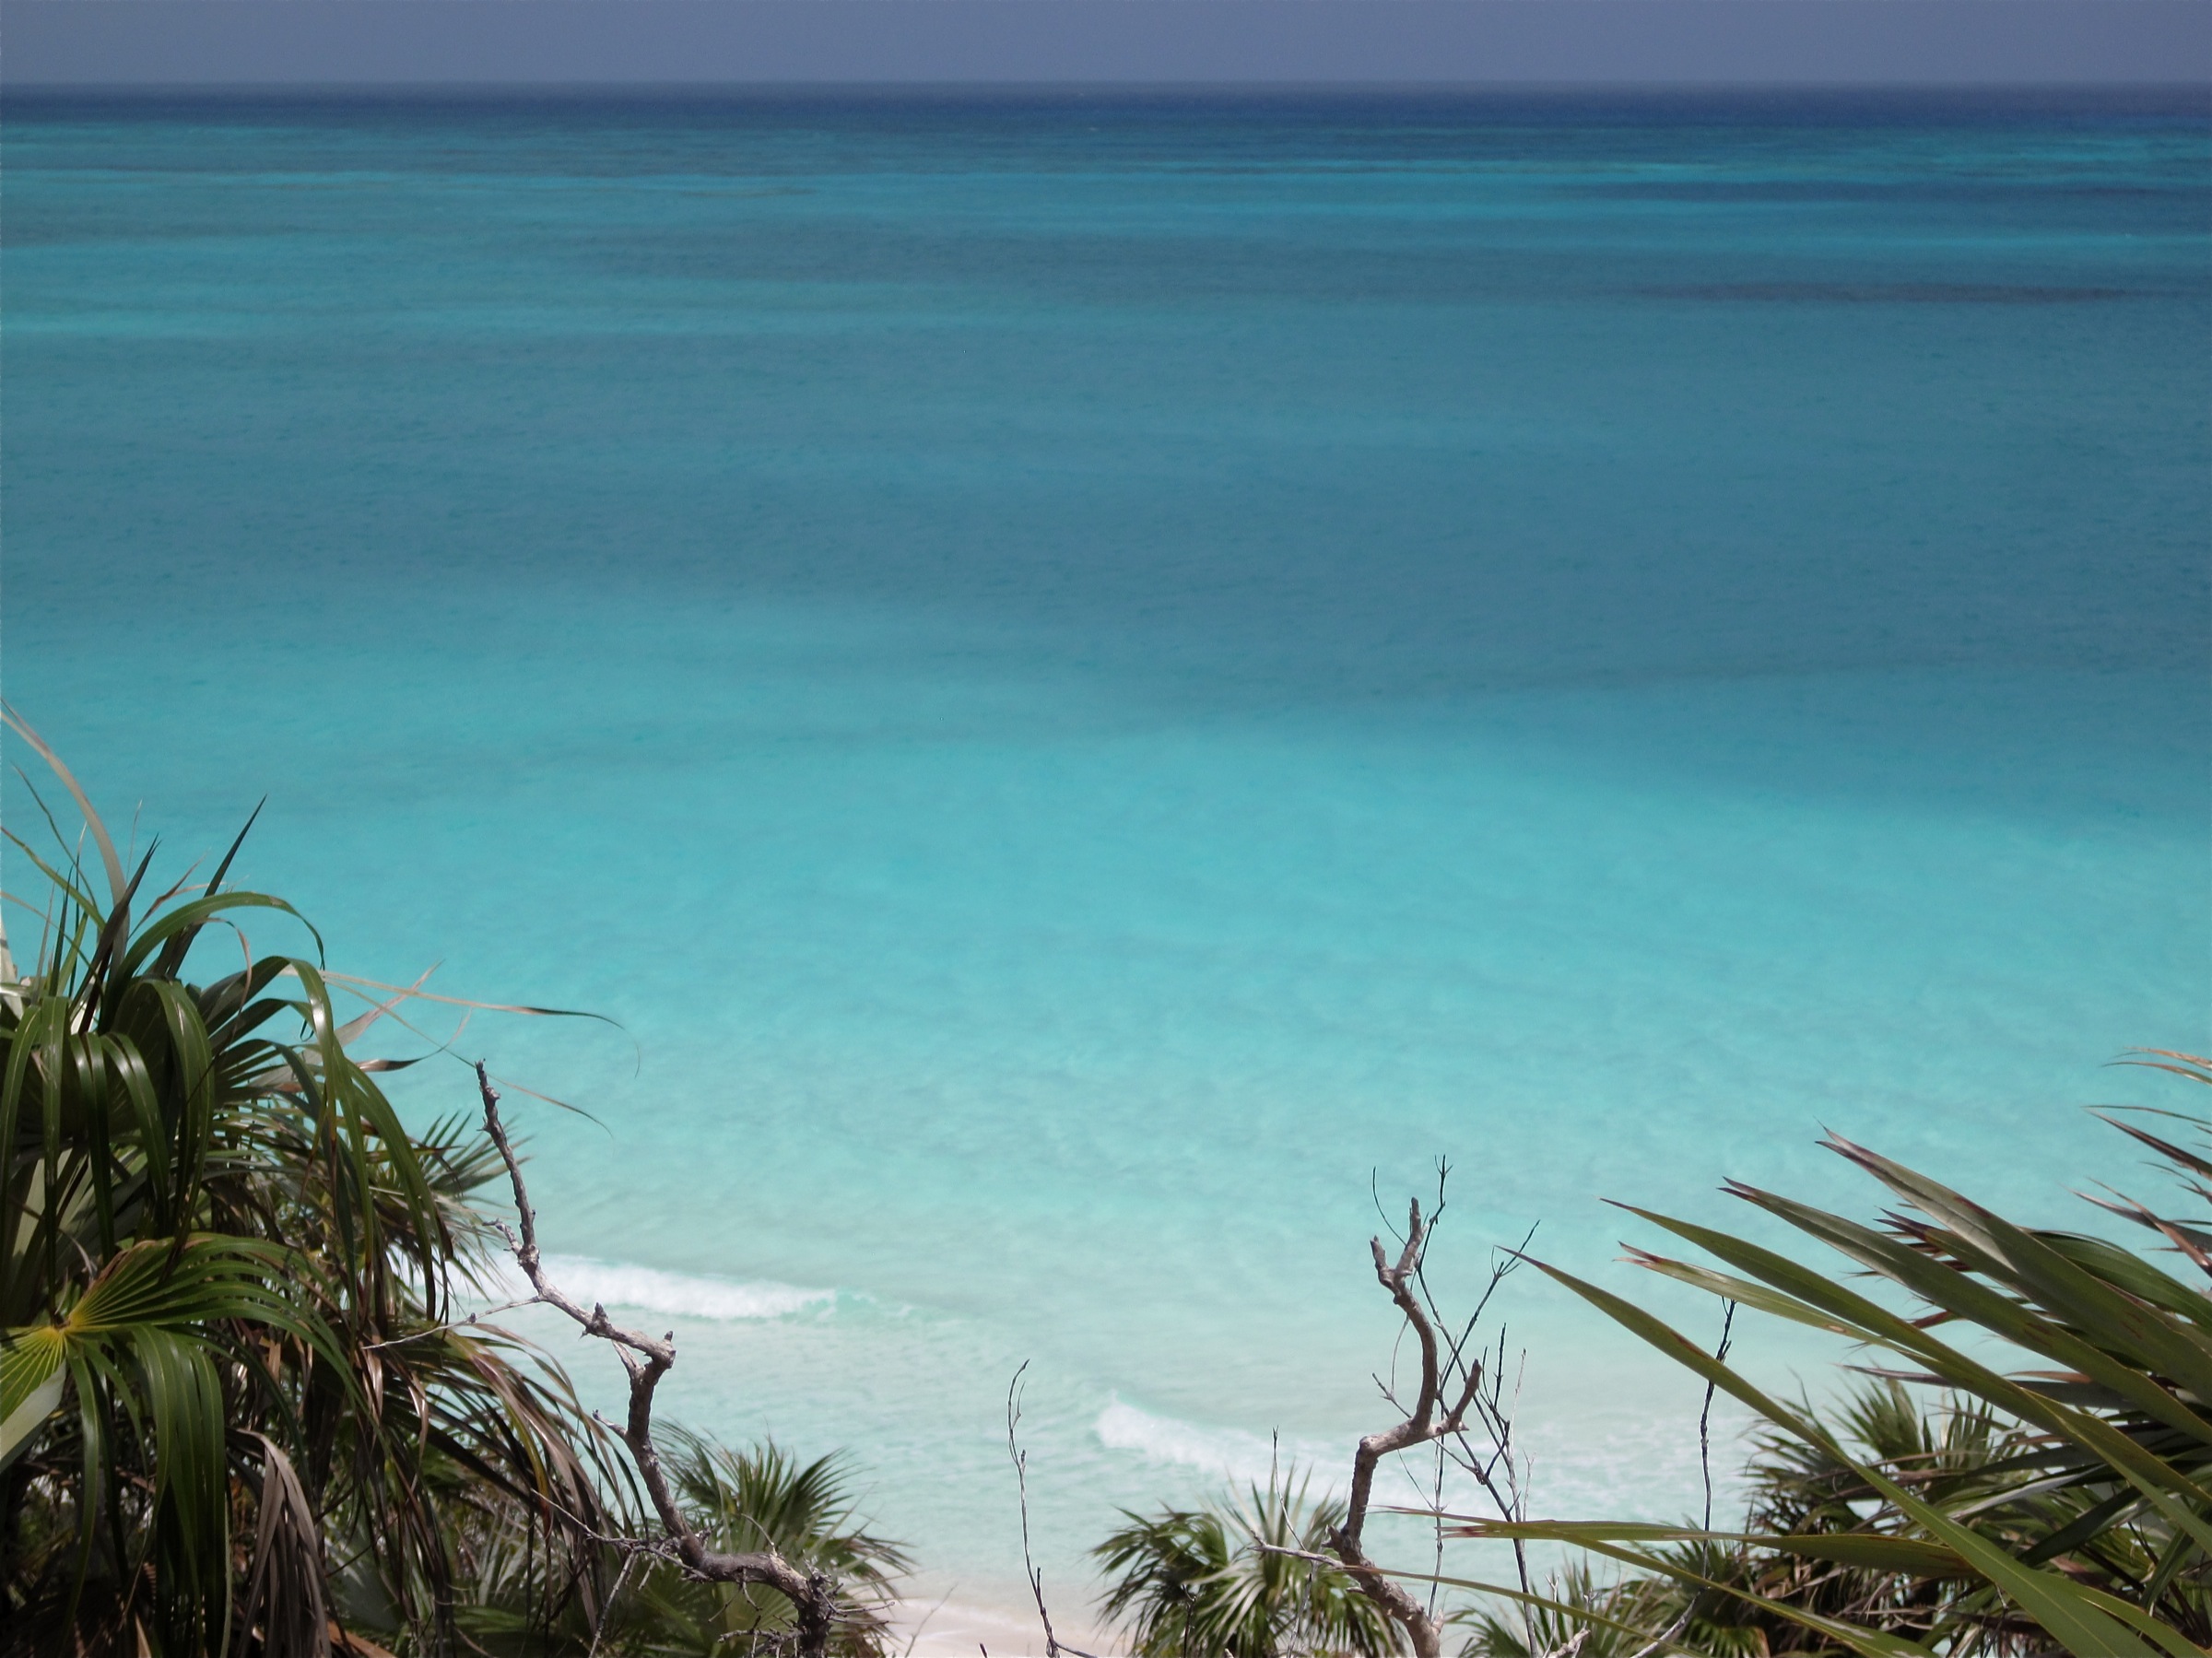
beach, sea, coast, sand, ocean, horizon, shore, wave, cove, lagoon, bay, island, terrain, body of water, bahamas, caribbean, tropics, cape, islet, wind wave, arecales